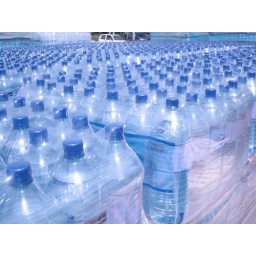
Bottled water awaiting distribution by Cheltenham Borough Council, Sainsbury's car park